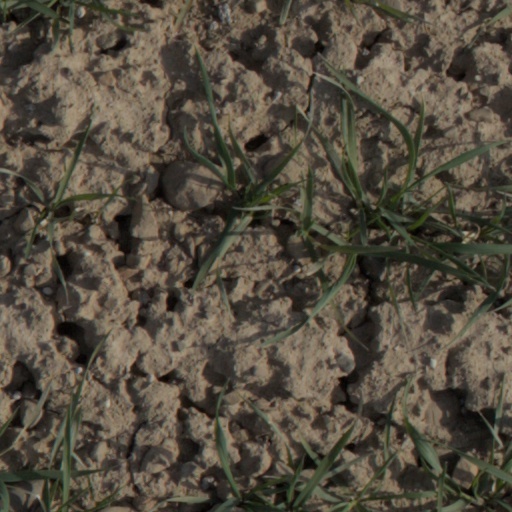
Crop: wheat